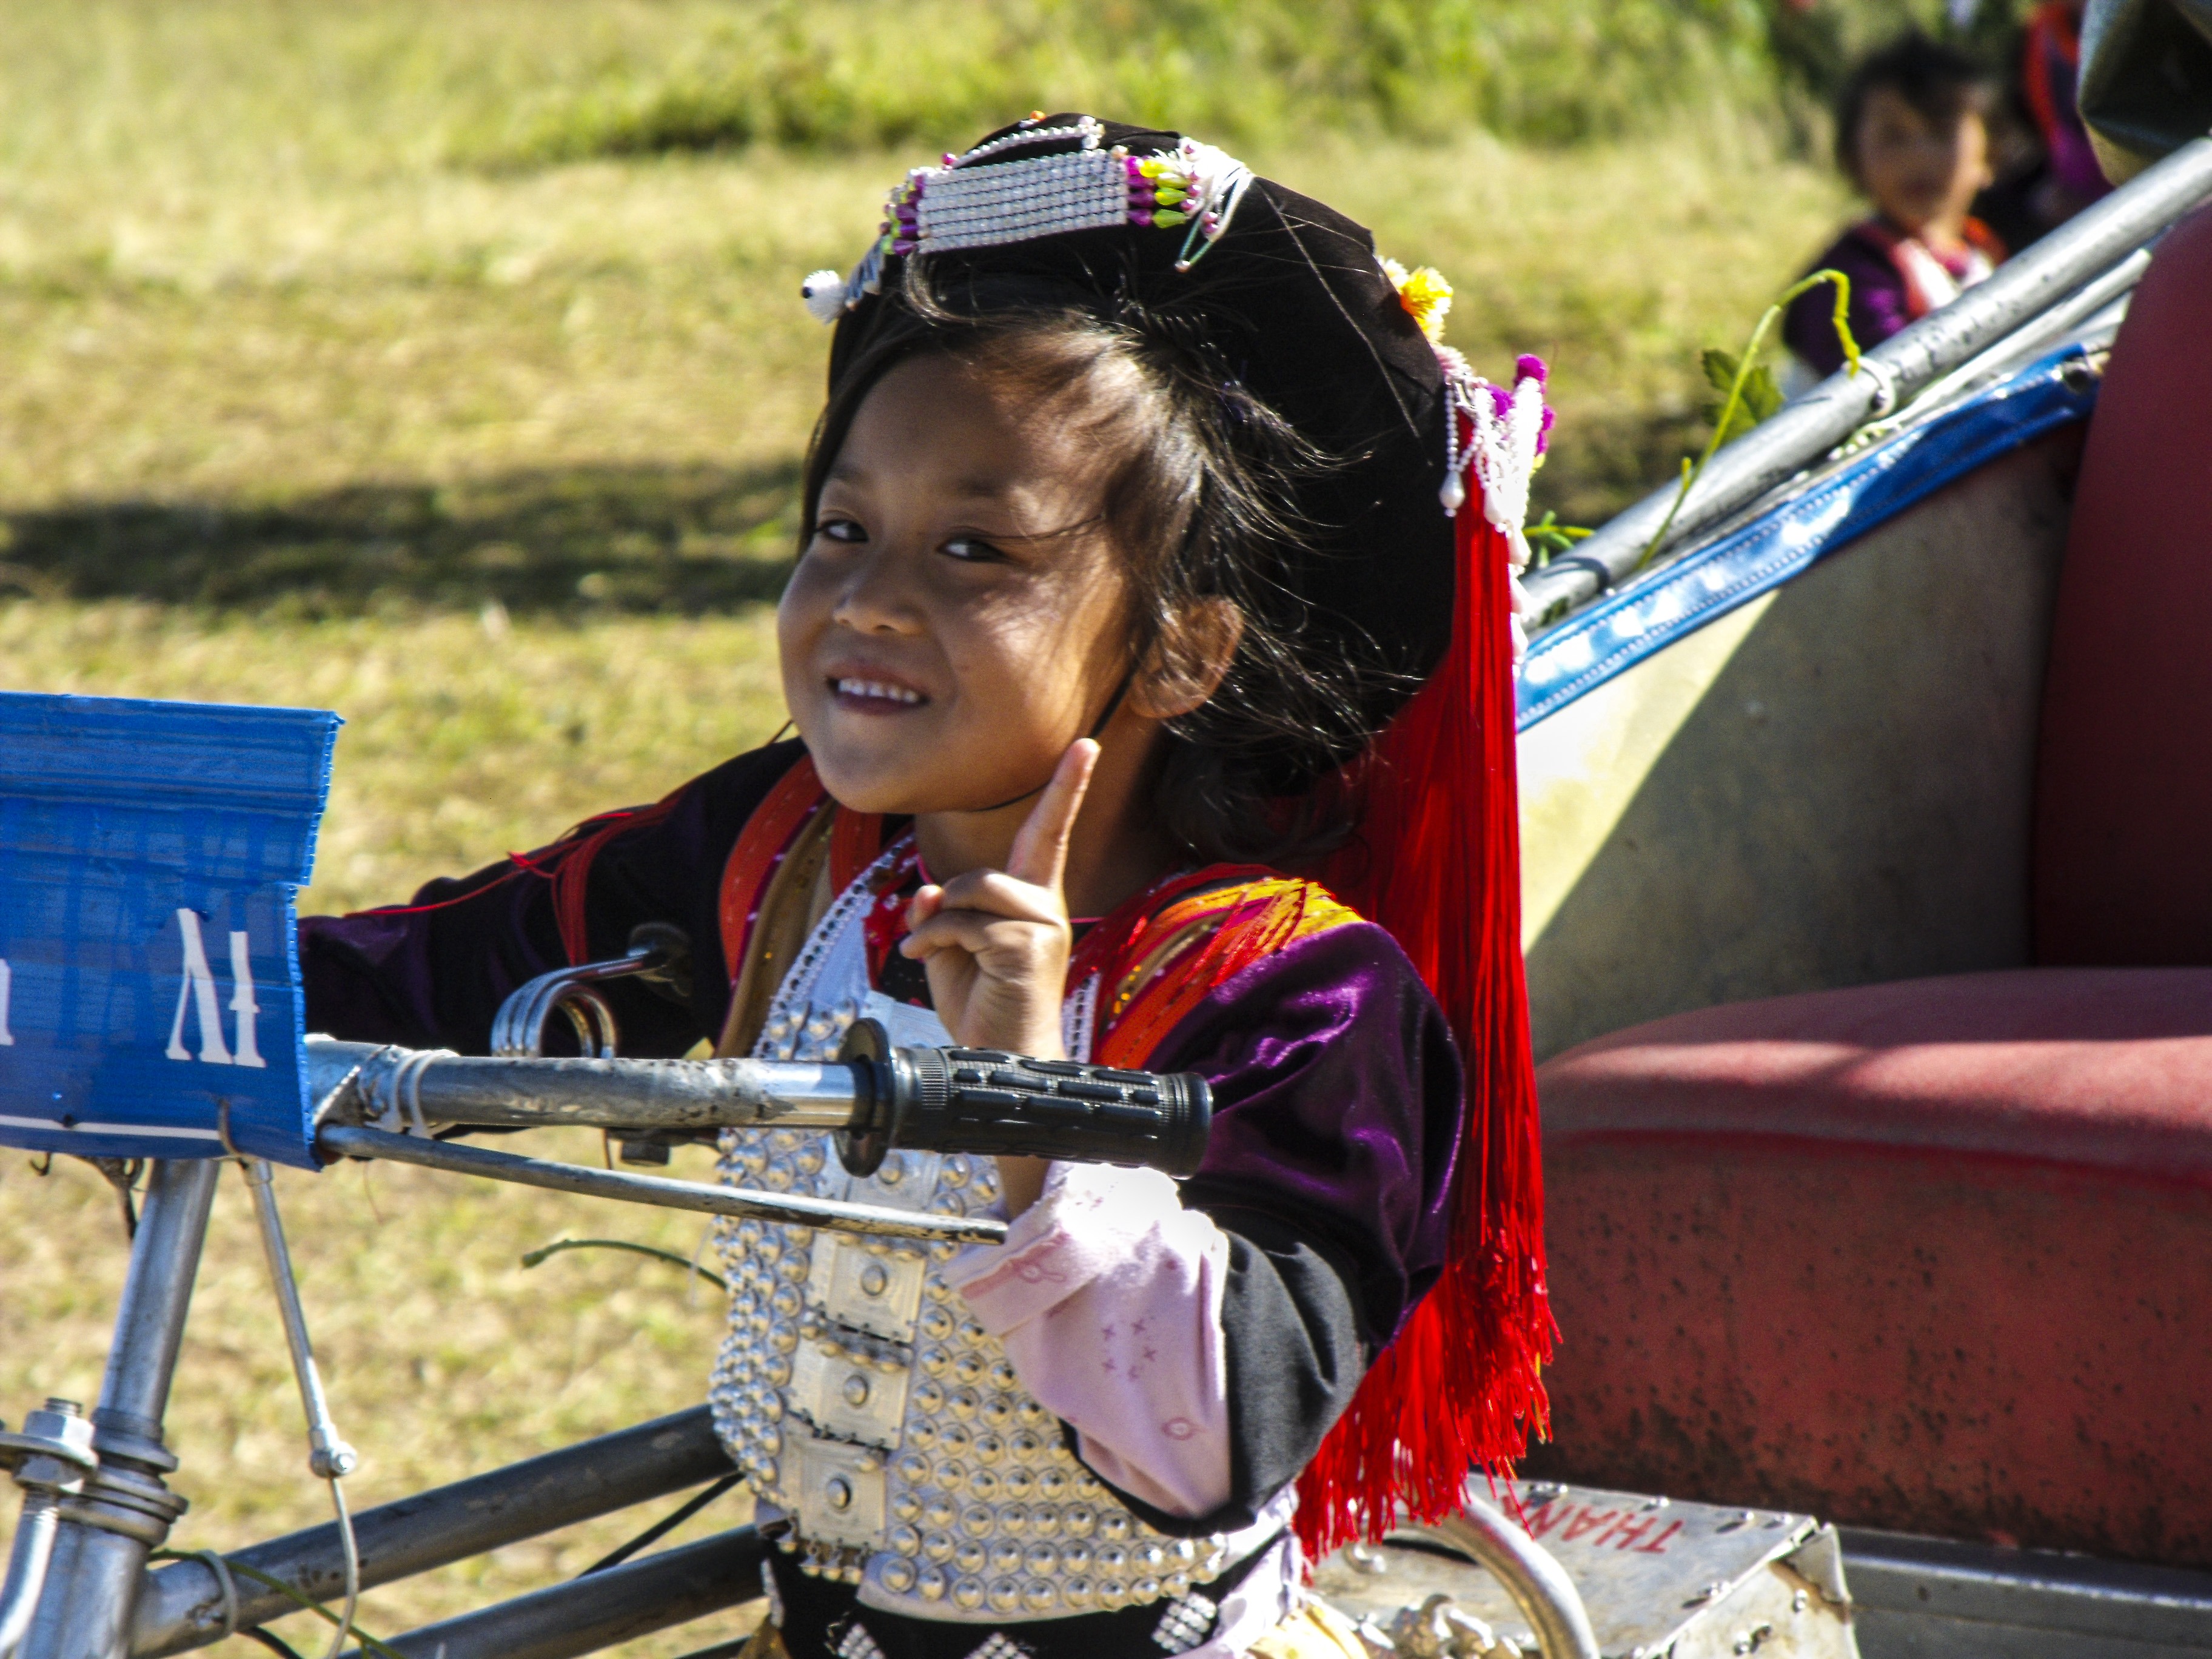
child, smile, festival, young girl, thai seek